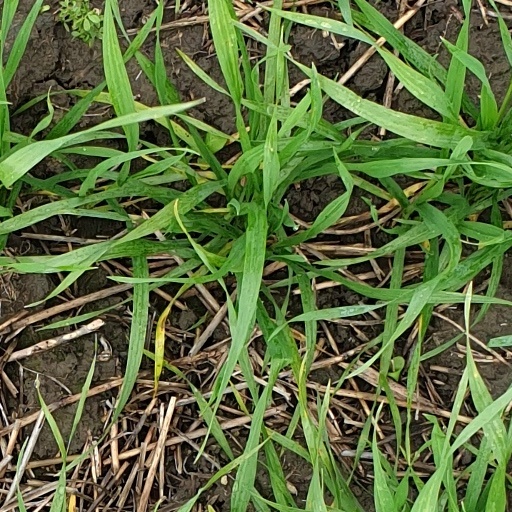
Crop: wheat